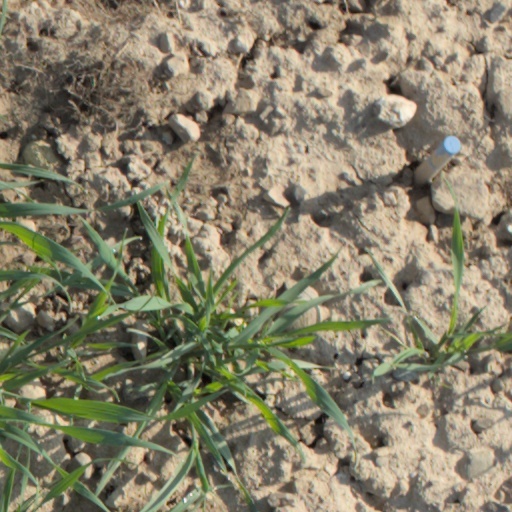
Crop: wheat